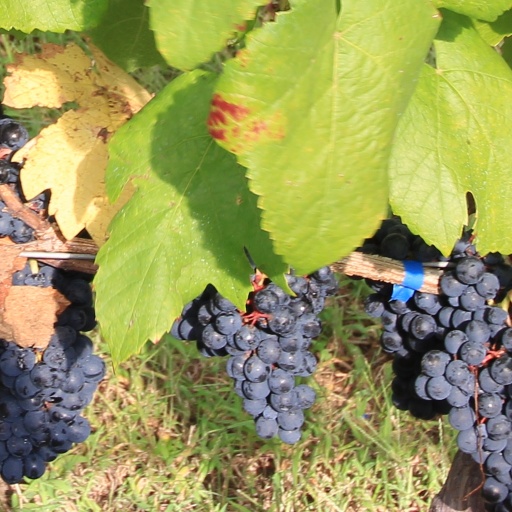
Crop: grape